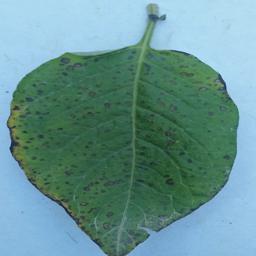
Etiqueta: Tizon_Temprano